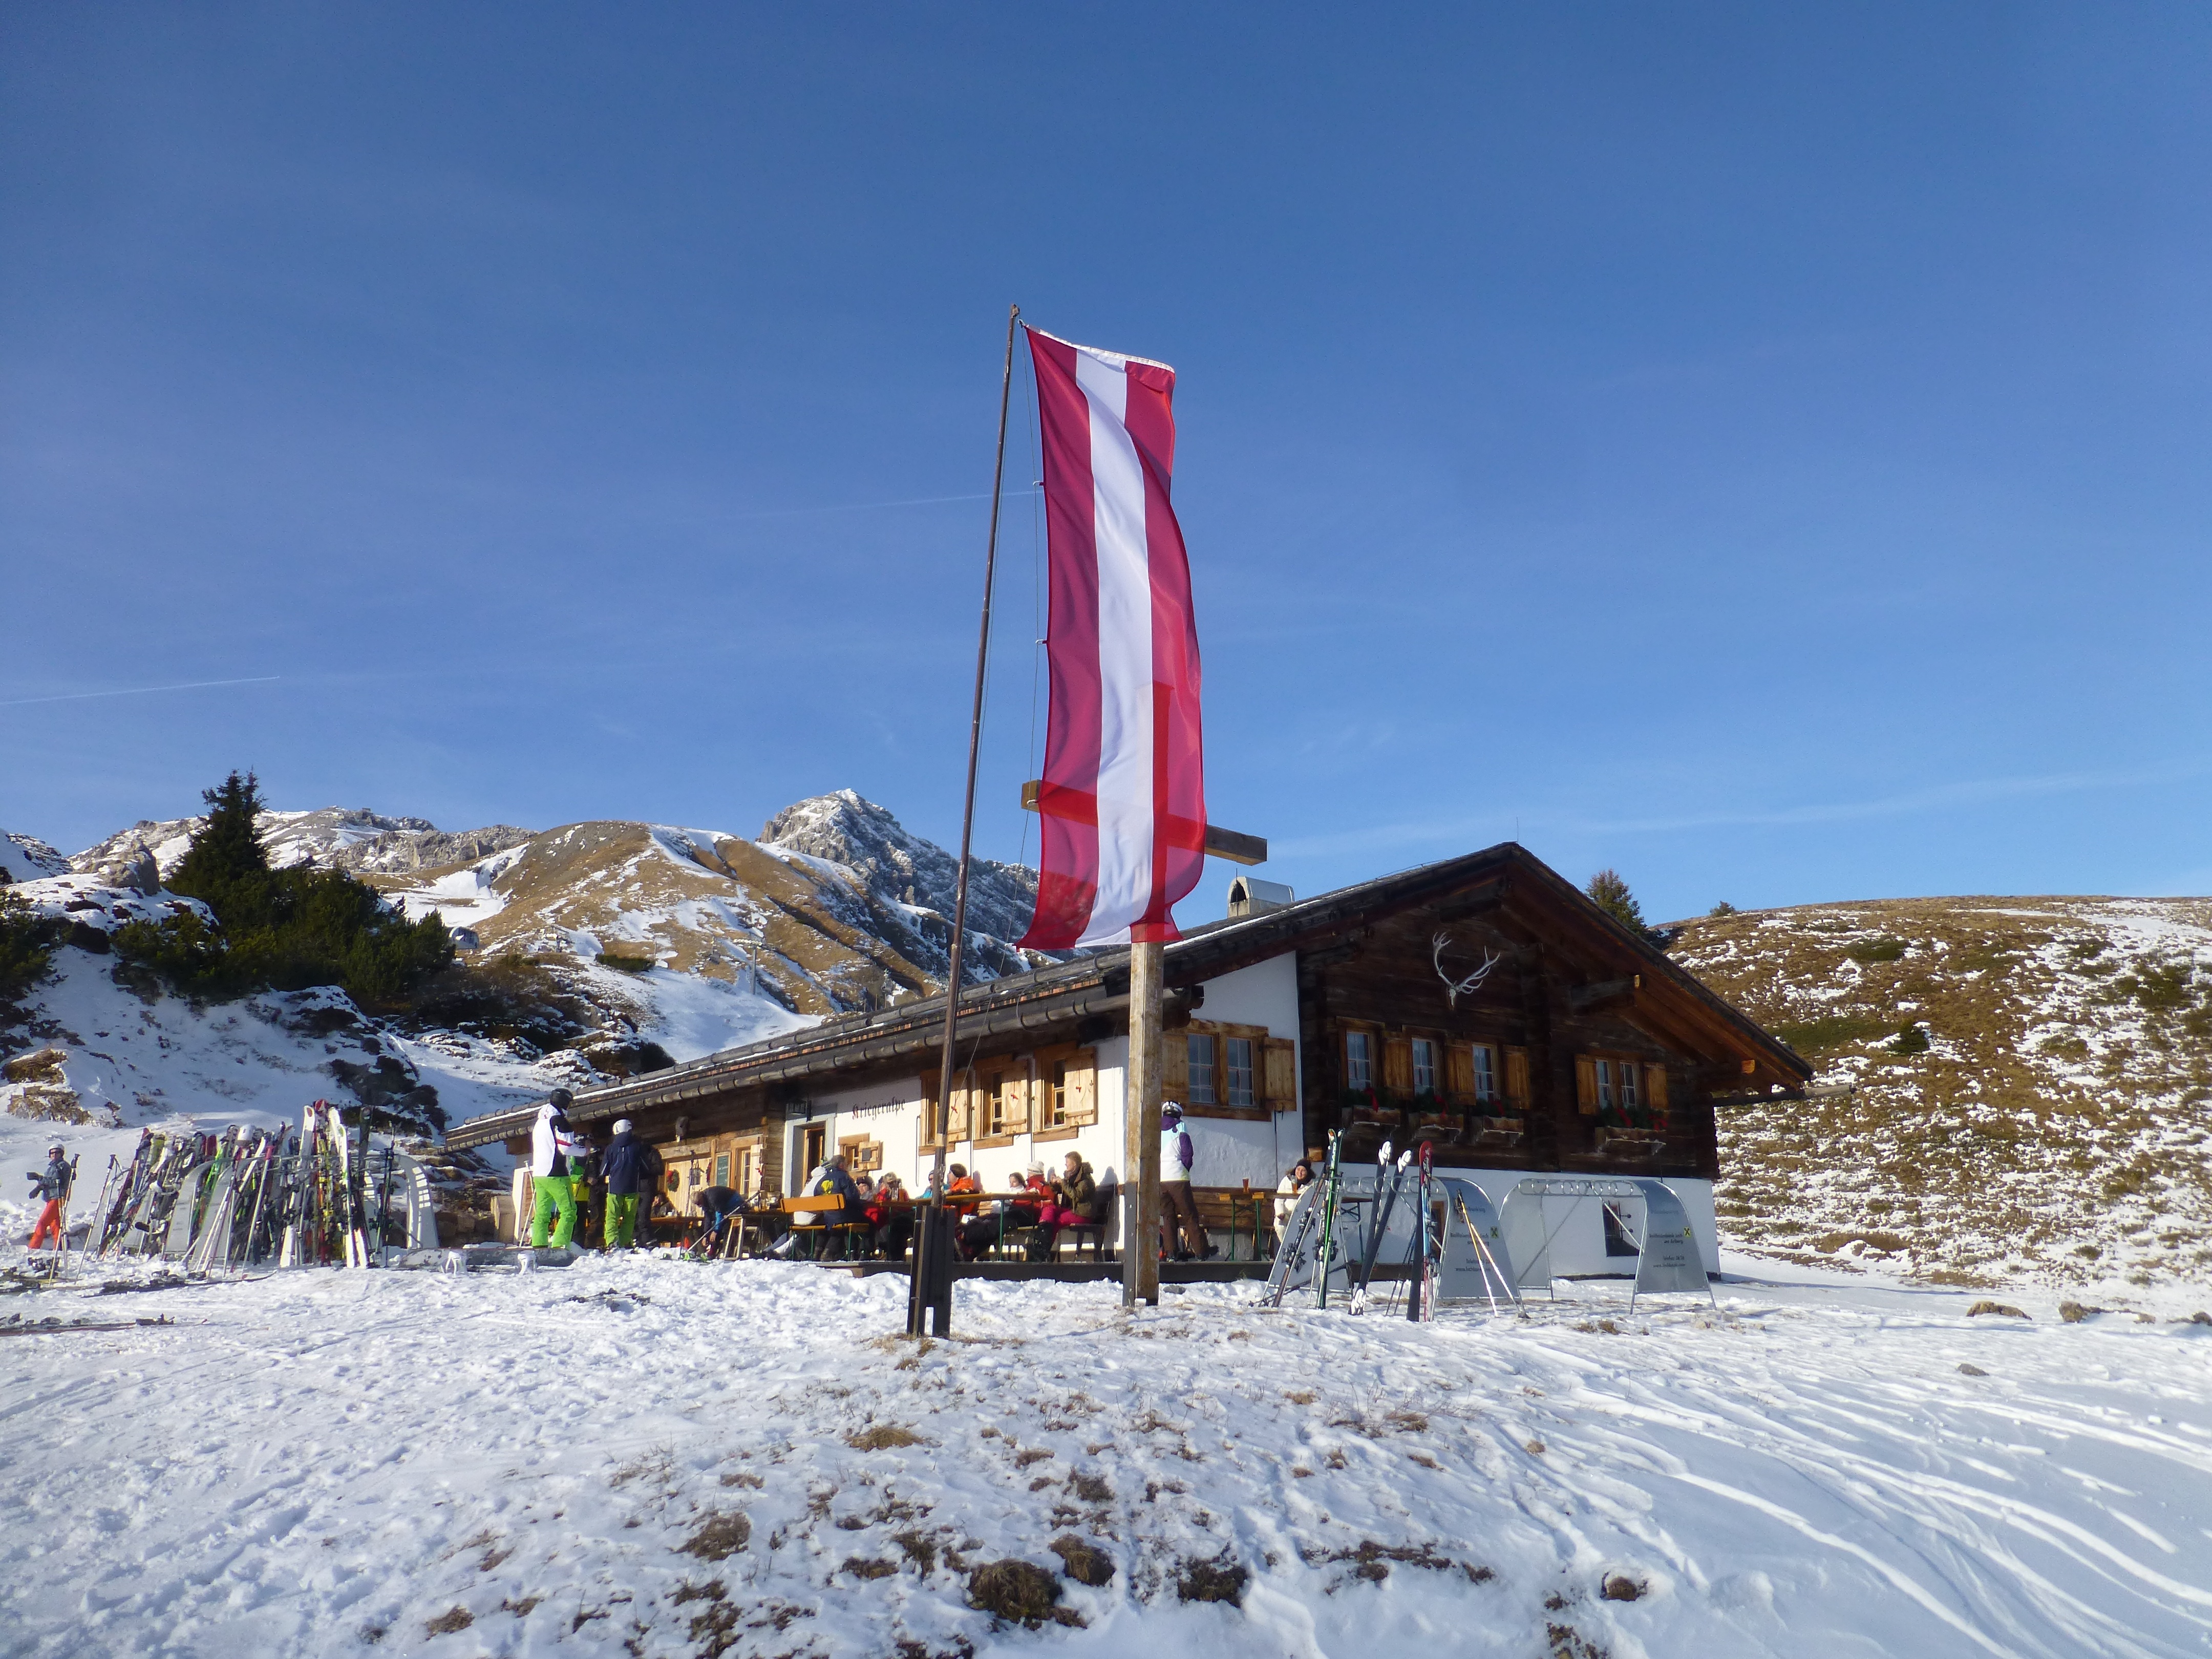
mountain, snow, winter, mountain range, weather, season, resort, ski, piste, lech, arlberg, lech am arlberg, ski equipment, geological phenomenon, warriors alp